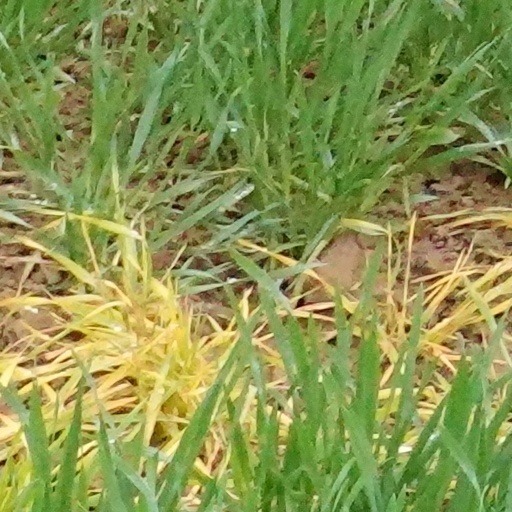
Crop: wheat